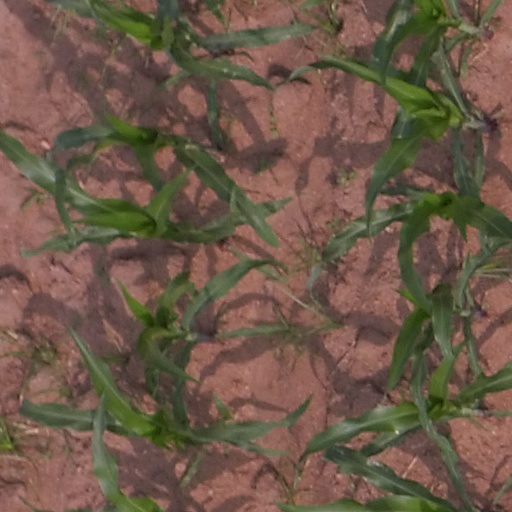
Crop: maize; corn